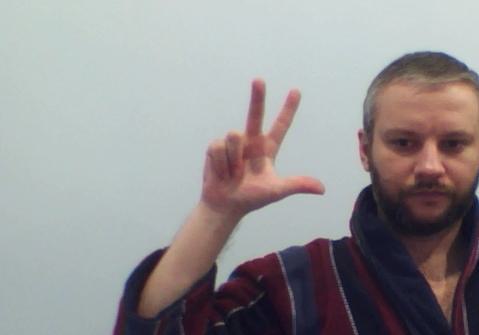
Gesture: three2